San Pietro al Natisone

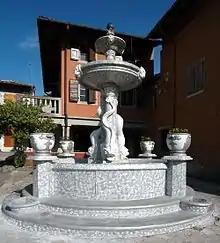
Fountain.

San Pietro al Natisone (locally) is a (municipality) in the Regional decentralization entity of Udine in the Italian region of Friuli-Venezia Giulia, located about northwest of Trieste and about northeast of Udine, and borders the following municipalities: Cividale del Friuli, San Leonardo, Savogna, Prepotto, Pulfero, and Torreano. Until 1878, its official Italian name was San Pietro degli Slavi, i.e. "Saint Peter of the Slavs" (cognate with the Friulian name still in use).